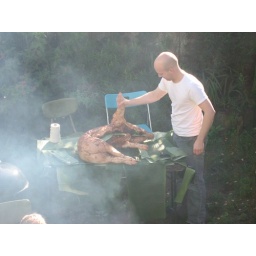
after my hike, and before my thanksgiving dinner began, I came home to this in my next door neighbor's yard.